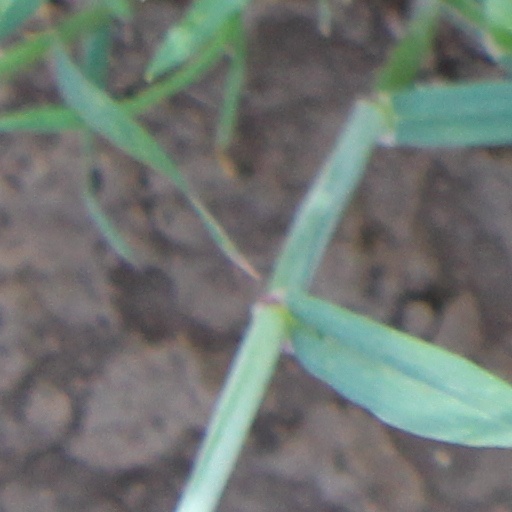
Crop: wheat